Thibaut Pinot

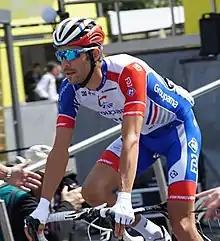
Pinot at the 2019 Tour de France

The first win of Pinot's 2017 campaign came at the Vuelta a Andalucía, as he rode past Alberto Contador in the final hundred metres of the second stage. Pinot finished the race in third position overall, and went on to ride Strade Bianche for the first time, in which he finished ninth. Pinot then finished third overall at the Tirreno–Adriatico a week later, losing a place on the final stage to Rohan Dennis. As Pinot was targeting the centenary edition of the Giro d'Italia, his last preparation race was the Tour of the Alps. He recorded top-five stage finishes on each of the five stages, including a stage win on the final stage to Trento, as he finished second overall behind Geraint Thomas. At the Giro d'Italia, Pinot recorded a fourth-place finish at Mount Etna on stage four and a second-place finish at Blockhaus on stage nine, which saw him rise to second in the general classification behind Nairo Quintana. After dropping to fourth overall on the following stage, Pinot remained in third or fourth overall for the remainder of the race. He won the penultimate stage to Asiago, winning a sprint from a small group of riders, and went into the final stage – a individual time trial into Milan from the Monza Circuit – with a ten-second margin over Tom Dumoulin for the final podium place. Dumoulin overhauled Pinot, Vincenzo Nibali and Quintana for the race victory, with Pinot missing out on the podium in fourth place.